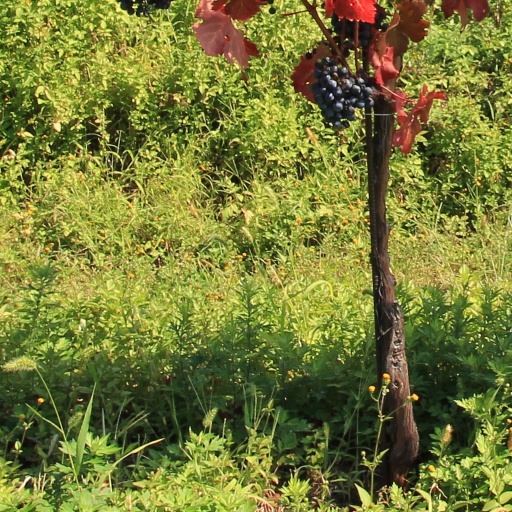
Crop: grape